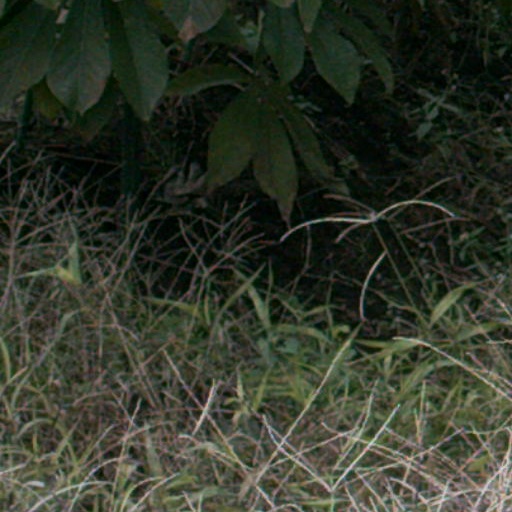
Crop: cassava